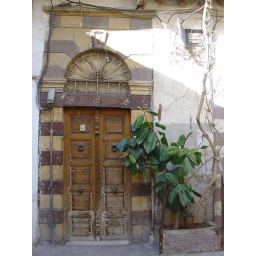
Small wooden door in the old city of Damascus